The Lark on the Wing

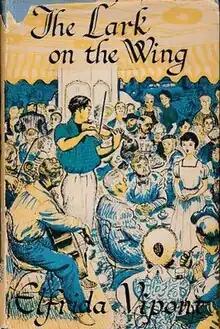
First edition cover

The Lark on the Wing is a 1950 children's novel by Elfrida Vipont. A sequel to her 1948 "The Lark in the Morn", it was published by Oxford University Press.